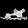
Label: Sandal